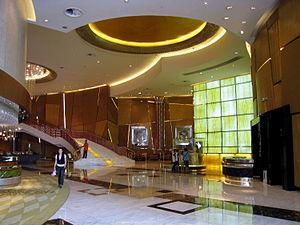
Grand Lisboa est un gratte-ciel de 261 mètres de hauteur et de 47 étages, construit à Macao en Chine de 2006 à 2008. Le complexe a coûté 385 millions de dollars, une somme considérable pour un gratte-ciel. Il comprend 650 chambres d'hôtel ainsi qu'un important casino, et est détenu par l'entreprise Sociedade de Turismo e Diversões de Macau de Stanley Ho. La surface de plancher est de 136 000 m².